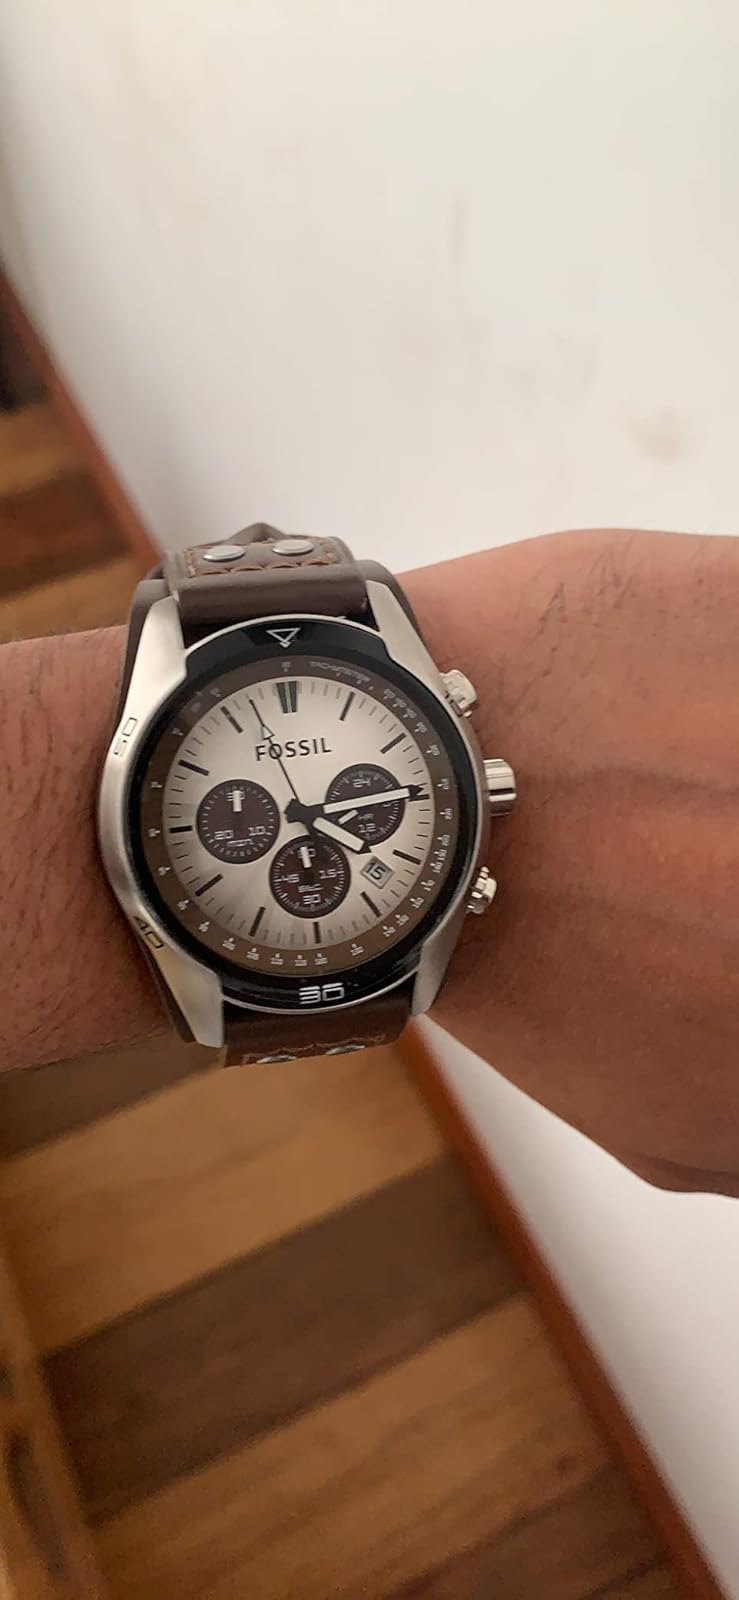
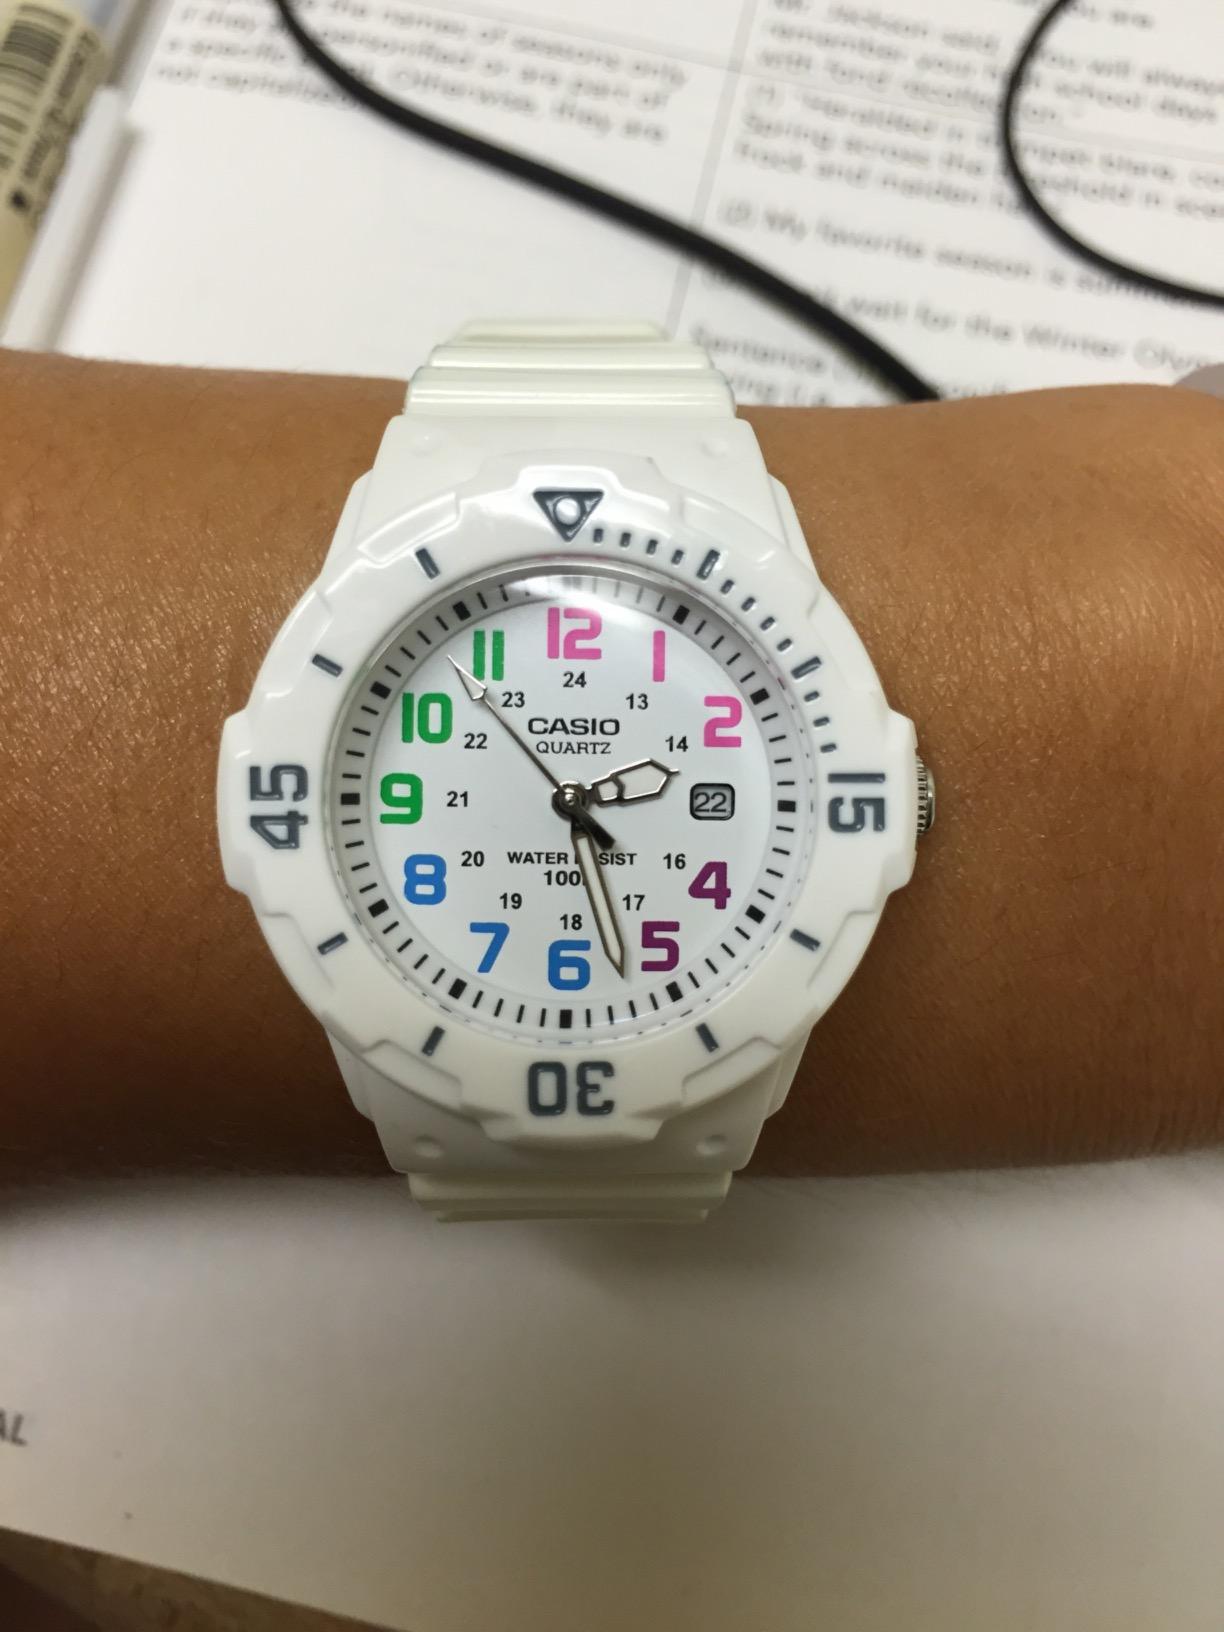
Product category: accessories_watch
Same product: no